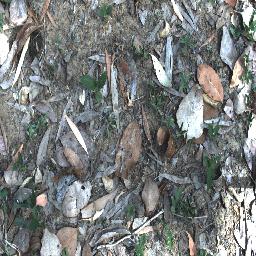
Label: negative